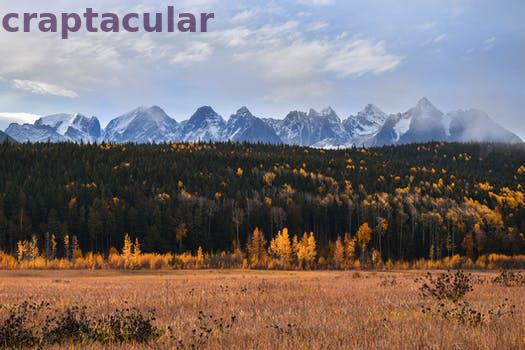
Label: Watermark